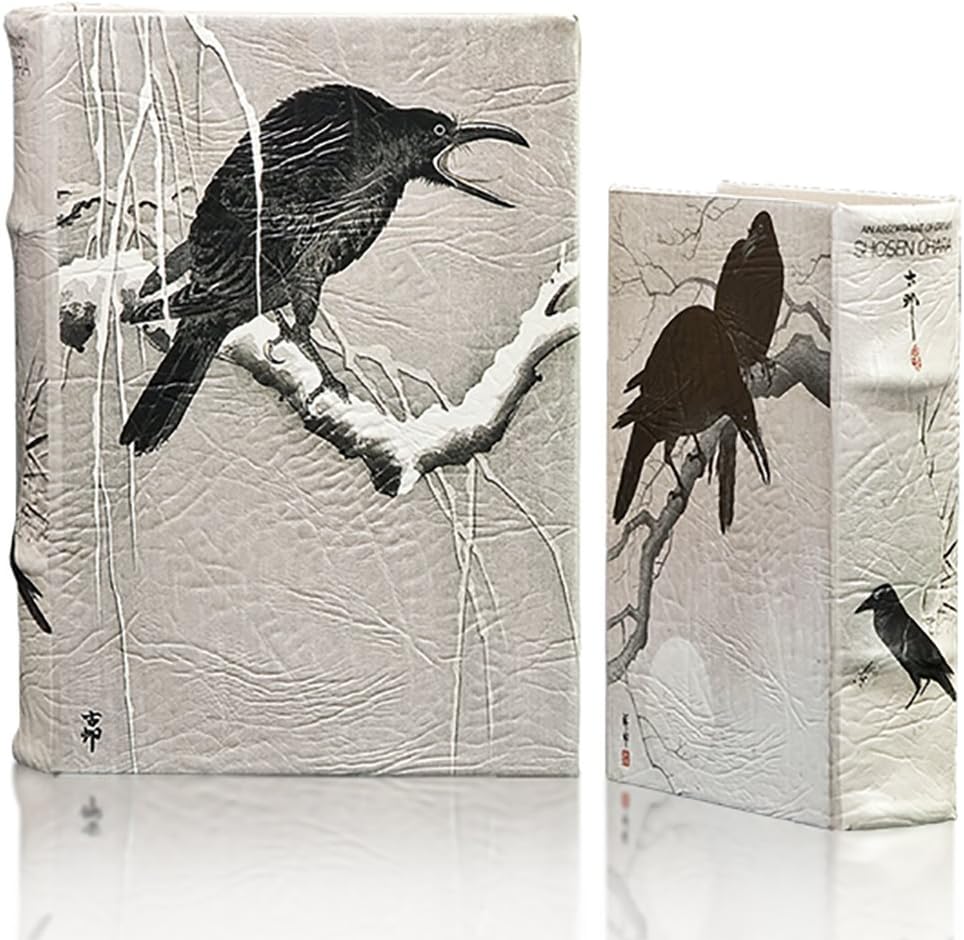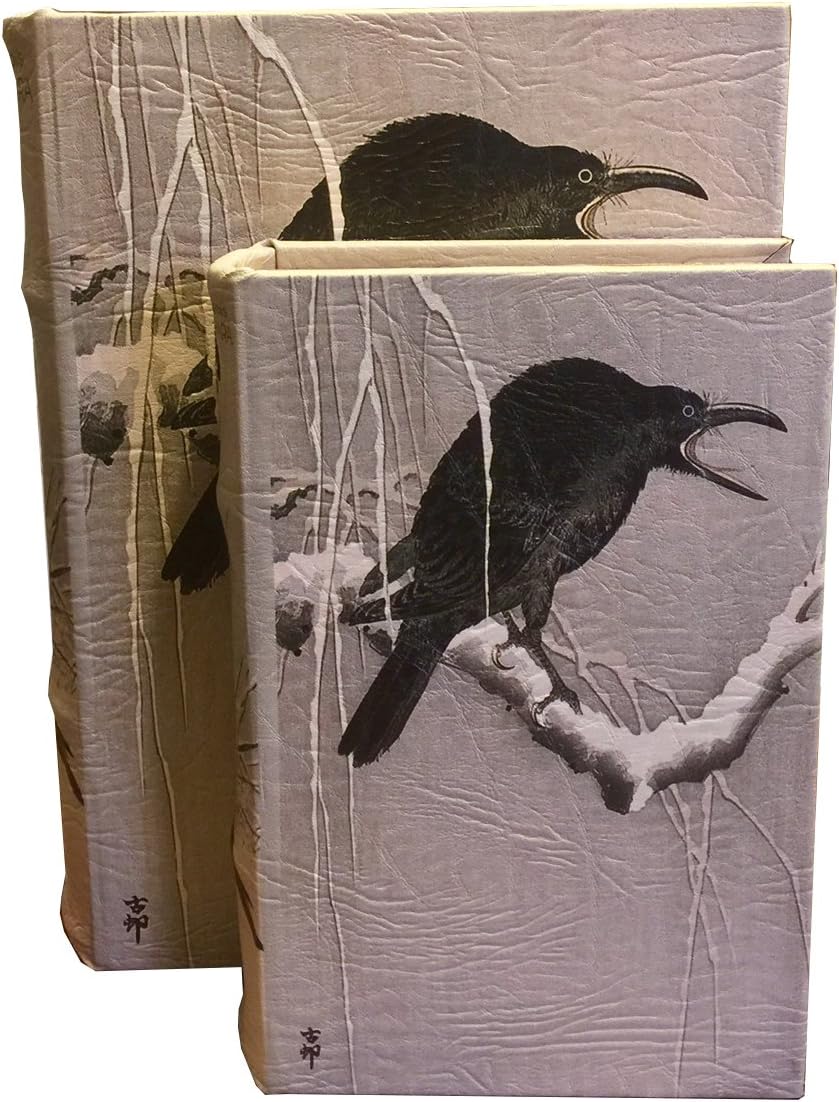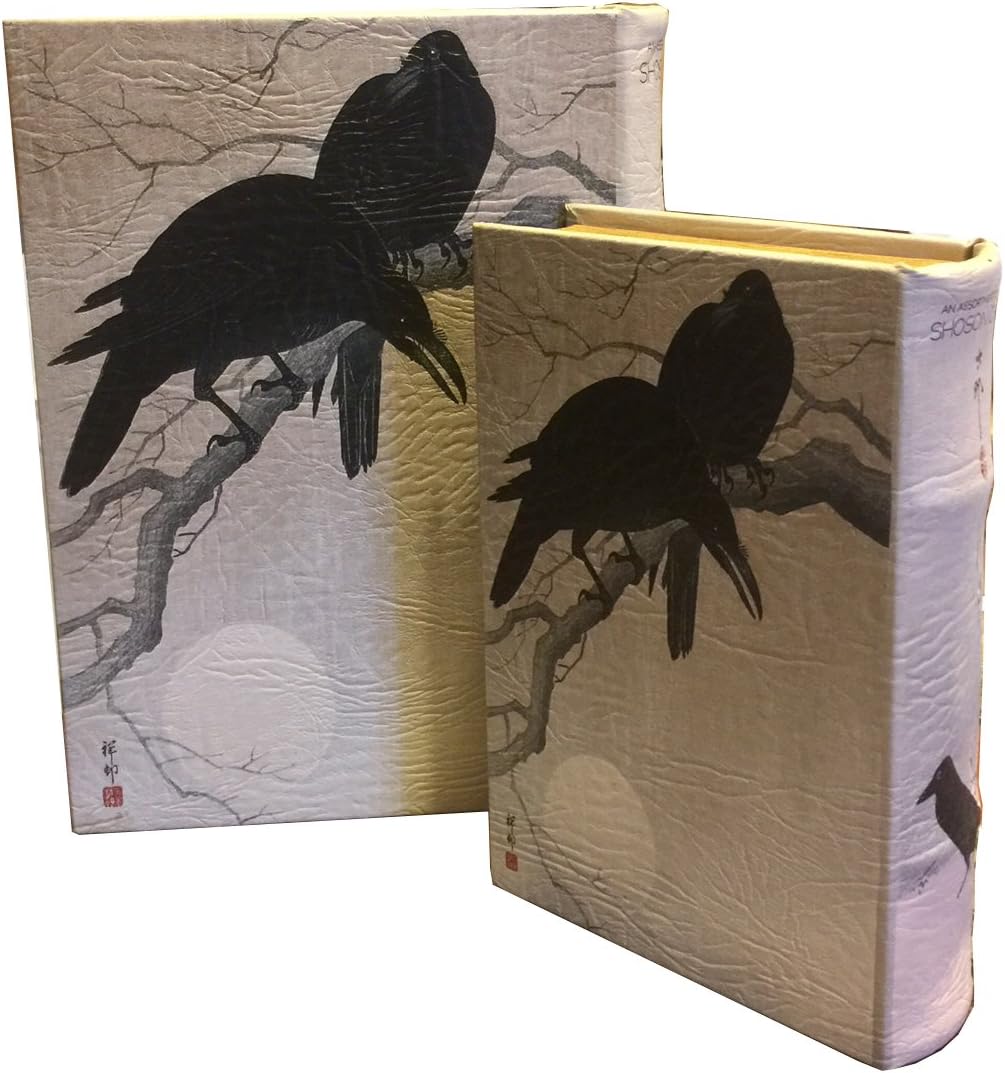
Japanese Art Crow Raven Birds in Snow Book Box Set of 2 Decorative Book Secret Storage Jewelry Keepsake
Category: Tools & Home Improvement
Our Art Masterpiece collection of Book Boxes takes famous works of art and puts them on beautiful decorative book boxes that look great on a coffee table or on a book shelf. Use them to keep anything from cluttering up the house. Remote controls, jewelry, grooming tools, or just about anything can be stored safe and secure in these book boxes. They look just like books so your items can also be hidden on a book shelf and no one will know something is inside. It looks like a beautiful art book on your bookshelf while keeping your treasures safe and hidden. Includes Large and Small Book Boxes
Features: Decorative Book Box set of 2. An assortment of Japanese crows from 18th century Japanese woodblock prints. | Exterior Dimensions: Large box: 10.5" x 8" x 2.75" Small box: 8.25" x 5.85" x 2" Interior Dimensions: Large box: 9.65" x 6.4" x 2.25" deep. Small box: 7.35" x 4.25" x 1.5" deep. | These book boxes are hand crafted quality products with various designs printed on leatherette and hand binded to a wood book box frame. Most other "cheaper" book boxes are made of cardboard. | Magnetic Locking Mechanism. Felt Lined Interior. Ribbed Gold imitation pages.Made Using Traditional Book Making Techniques. Textures Synthetic Leather imitation. Stained Dry Wood Scent | IMPORTANT NOTE - The images and information for this product have been created by MILMAGROUP. You will get what you see only if you order from MILMAGROUP.